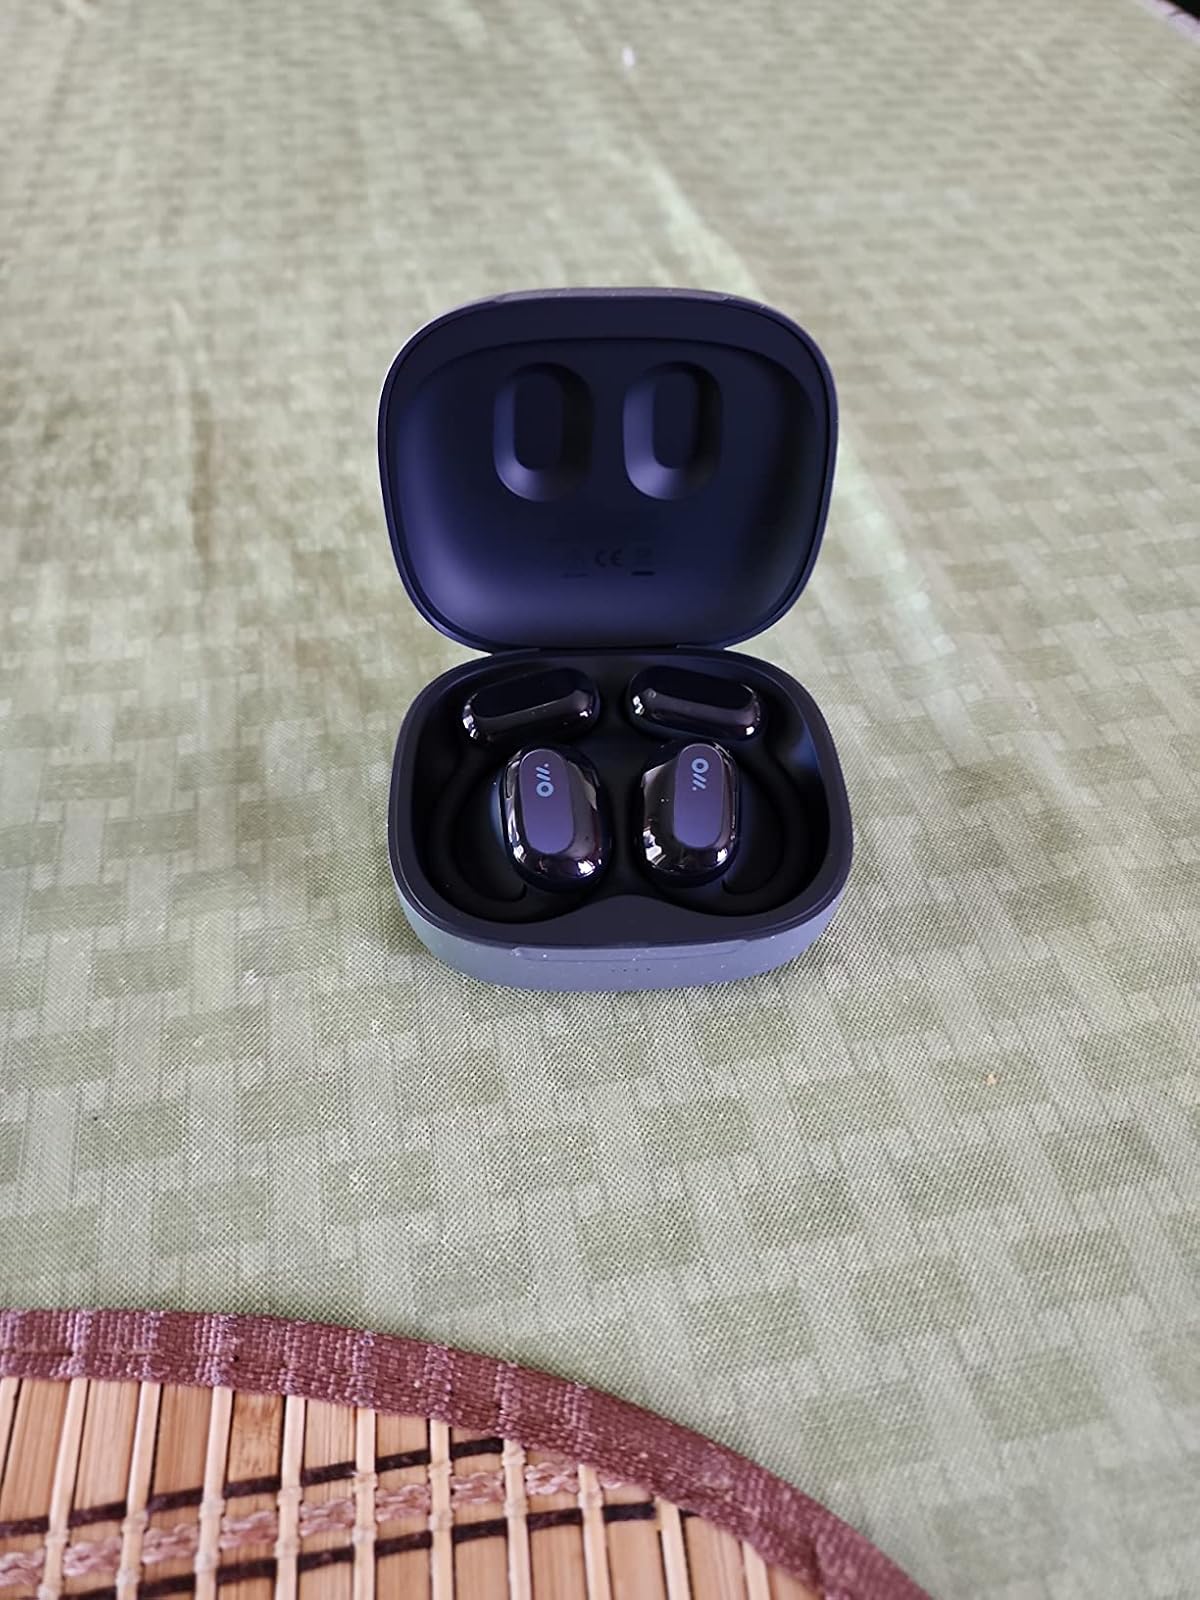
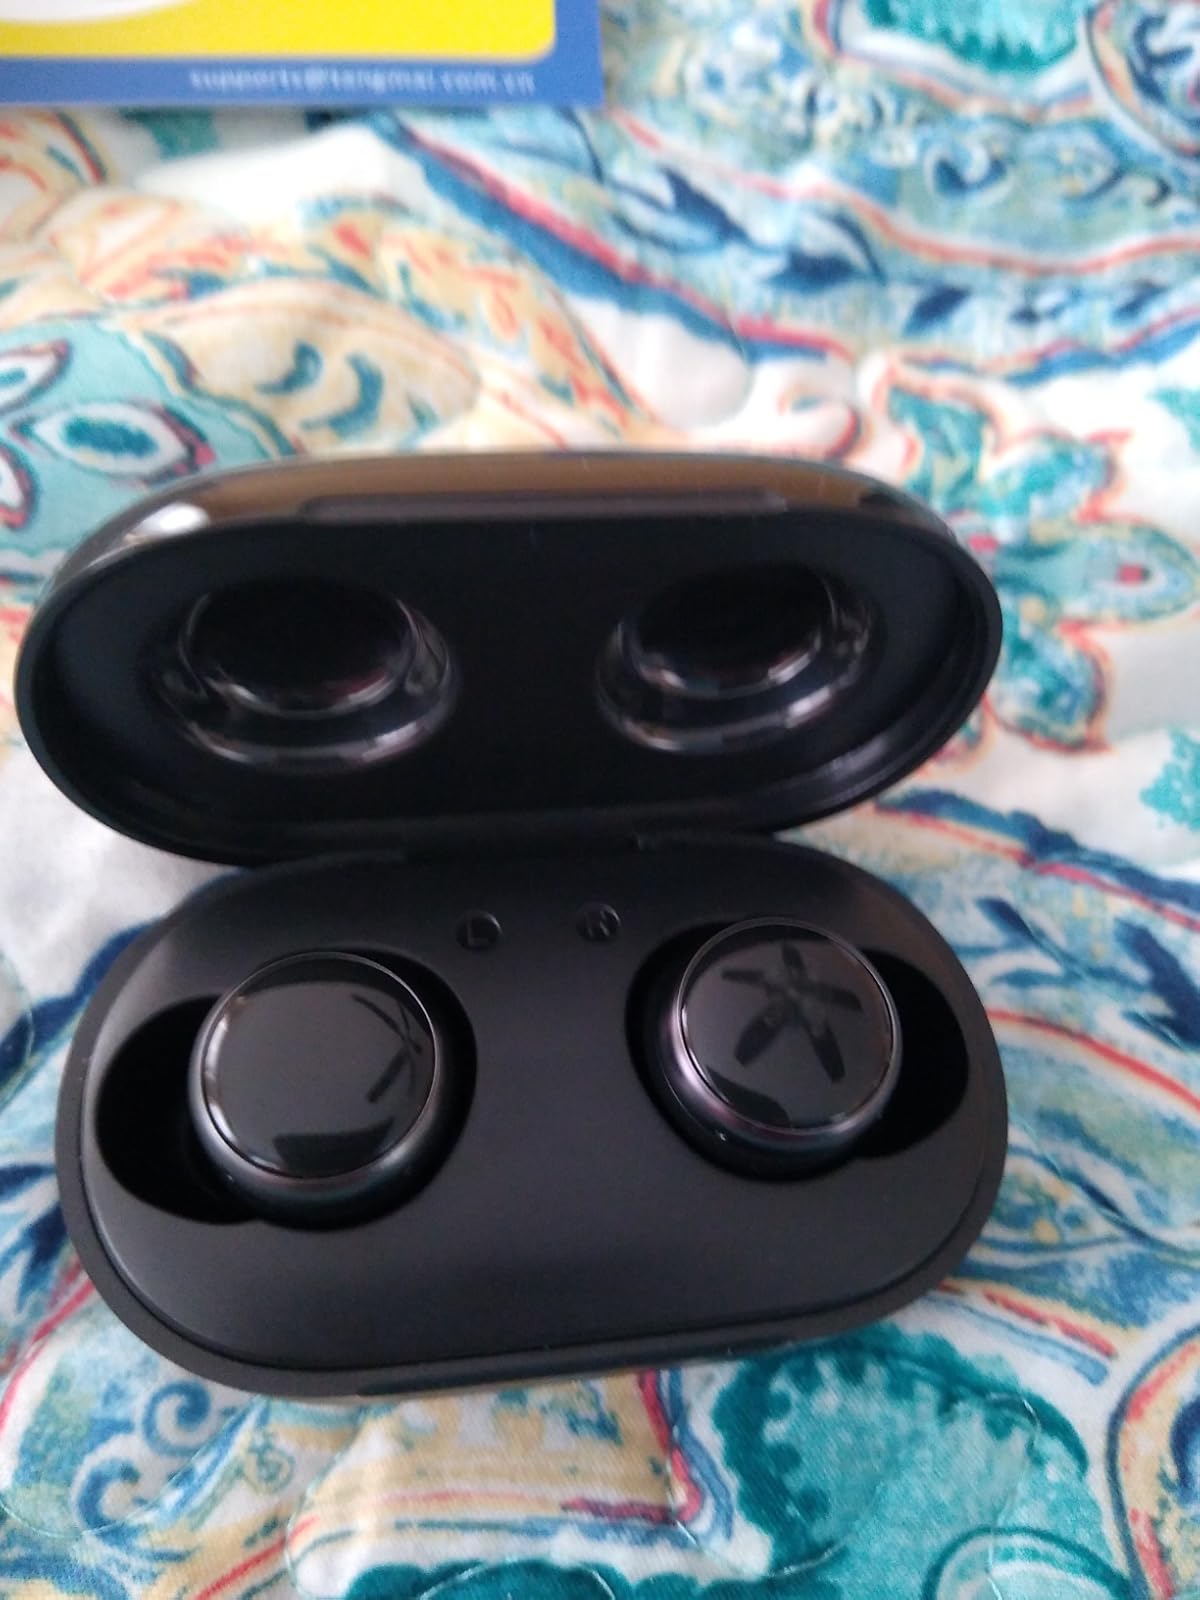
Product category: earbuds
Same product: no